Black Forest

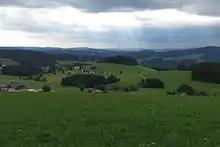
Woods and pastures of the High Black Forest near Breitnau

The Black Forest stretches from the High Rhine in the south to the Kraichgau in the north. In the west it is bounded by the Upper Rhine Plain (which, from a natural region perspective, also includes the low chain of foothills); in the east it transitions to the Gäu, Baar and hill country west of the Klettgau. From north to south, the Black Forest extends for over , attaining a width of up to in the south and in the north. The Black Forest is the highest part of the South German Scarplands, and much of it is densely wooded, a fragment of the Hercynian Forest of antiquity.